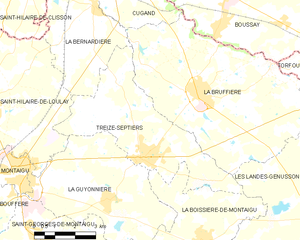
Carte des communes françaises Treize-Septiers
Treize-Septiers est une commune française située dans le département de la Vendée en région Pays de la Loire.